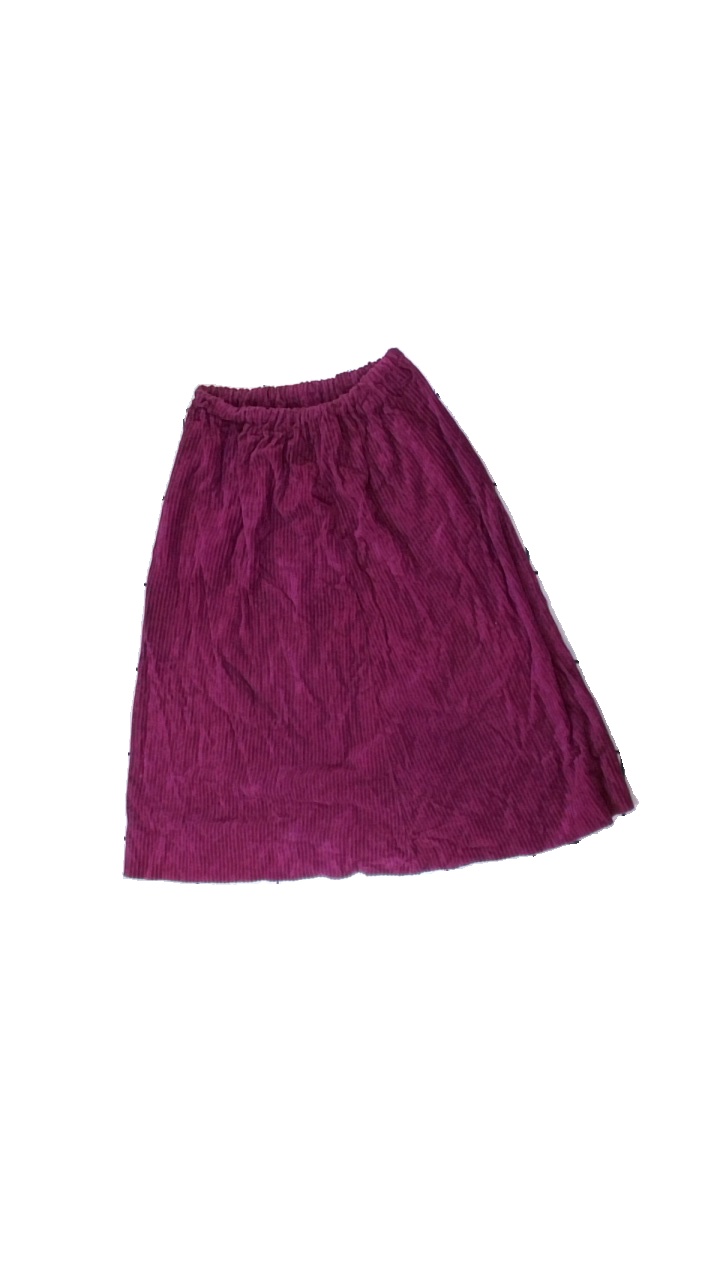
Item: Skirt (Ladies)
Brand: Missing
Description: lila manchester kjol med fläckar längst ner och många lösa trådar högst upp.
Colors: Purple
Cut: Regular
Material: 71% cotton 29% nylone
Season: All
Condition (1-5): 3
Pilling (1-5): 5
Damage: fläckar
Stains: Minor
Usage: Export
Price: <50